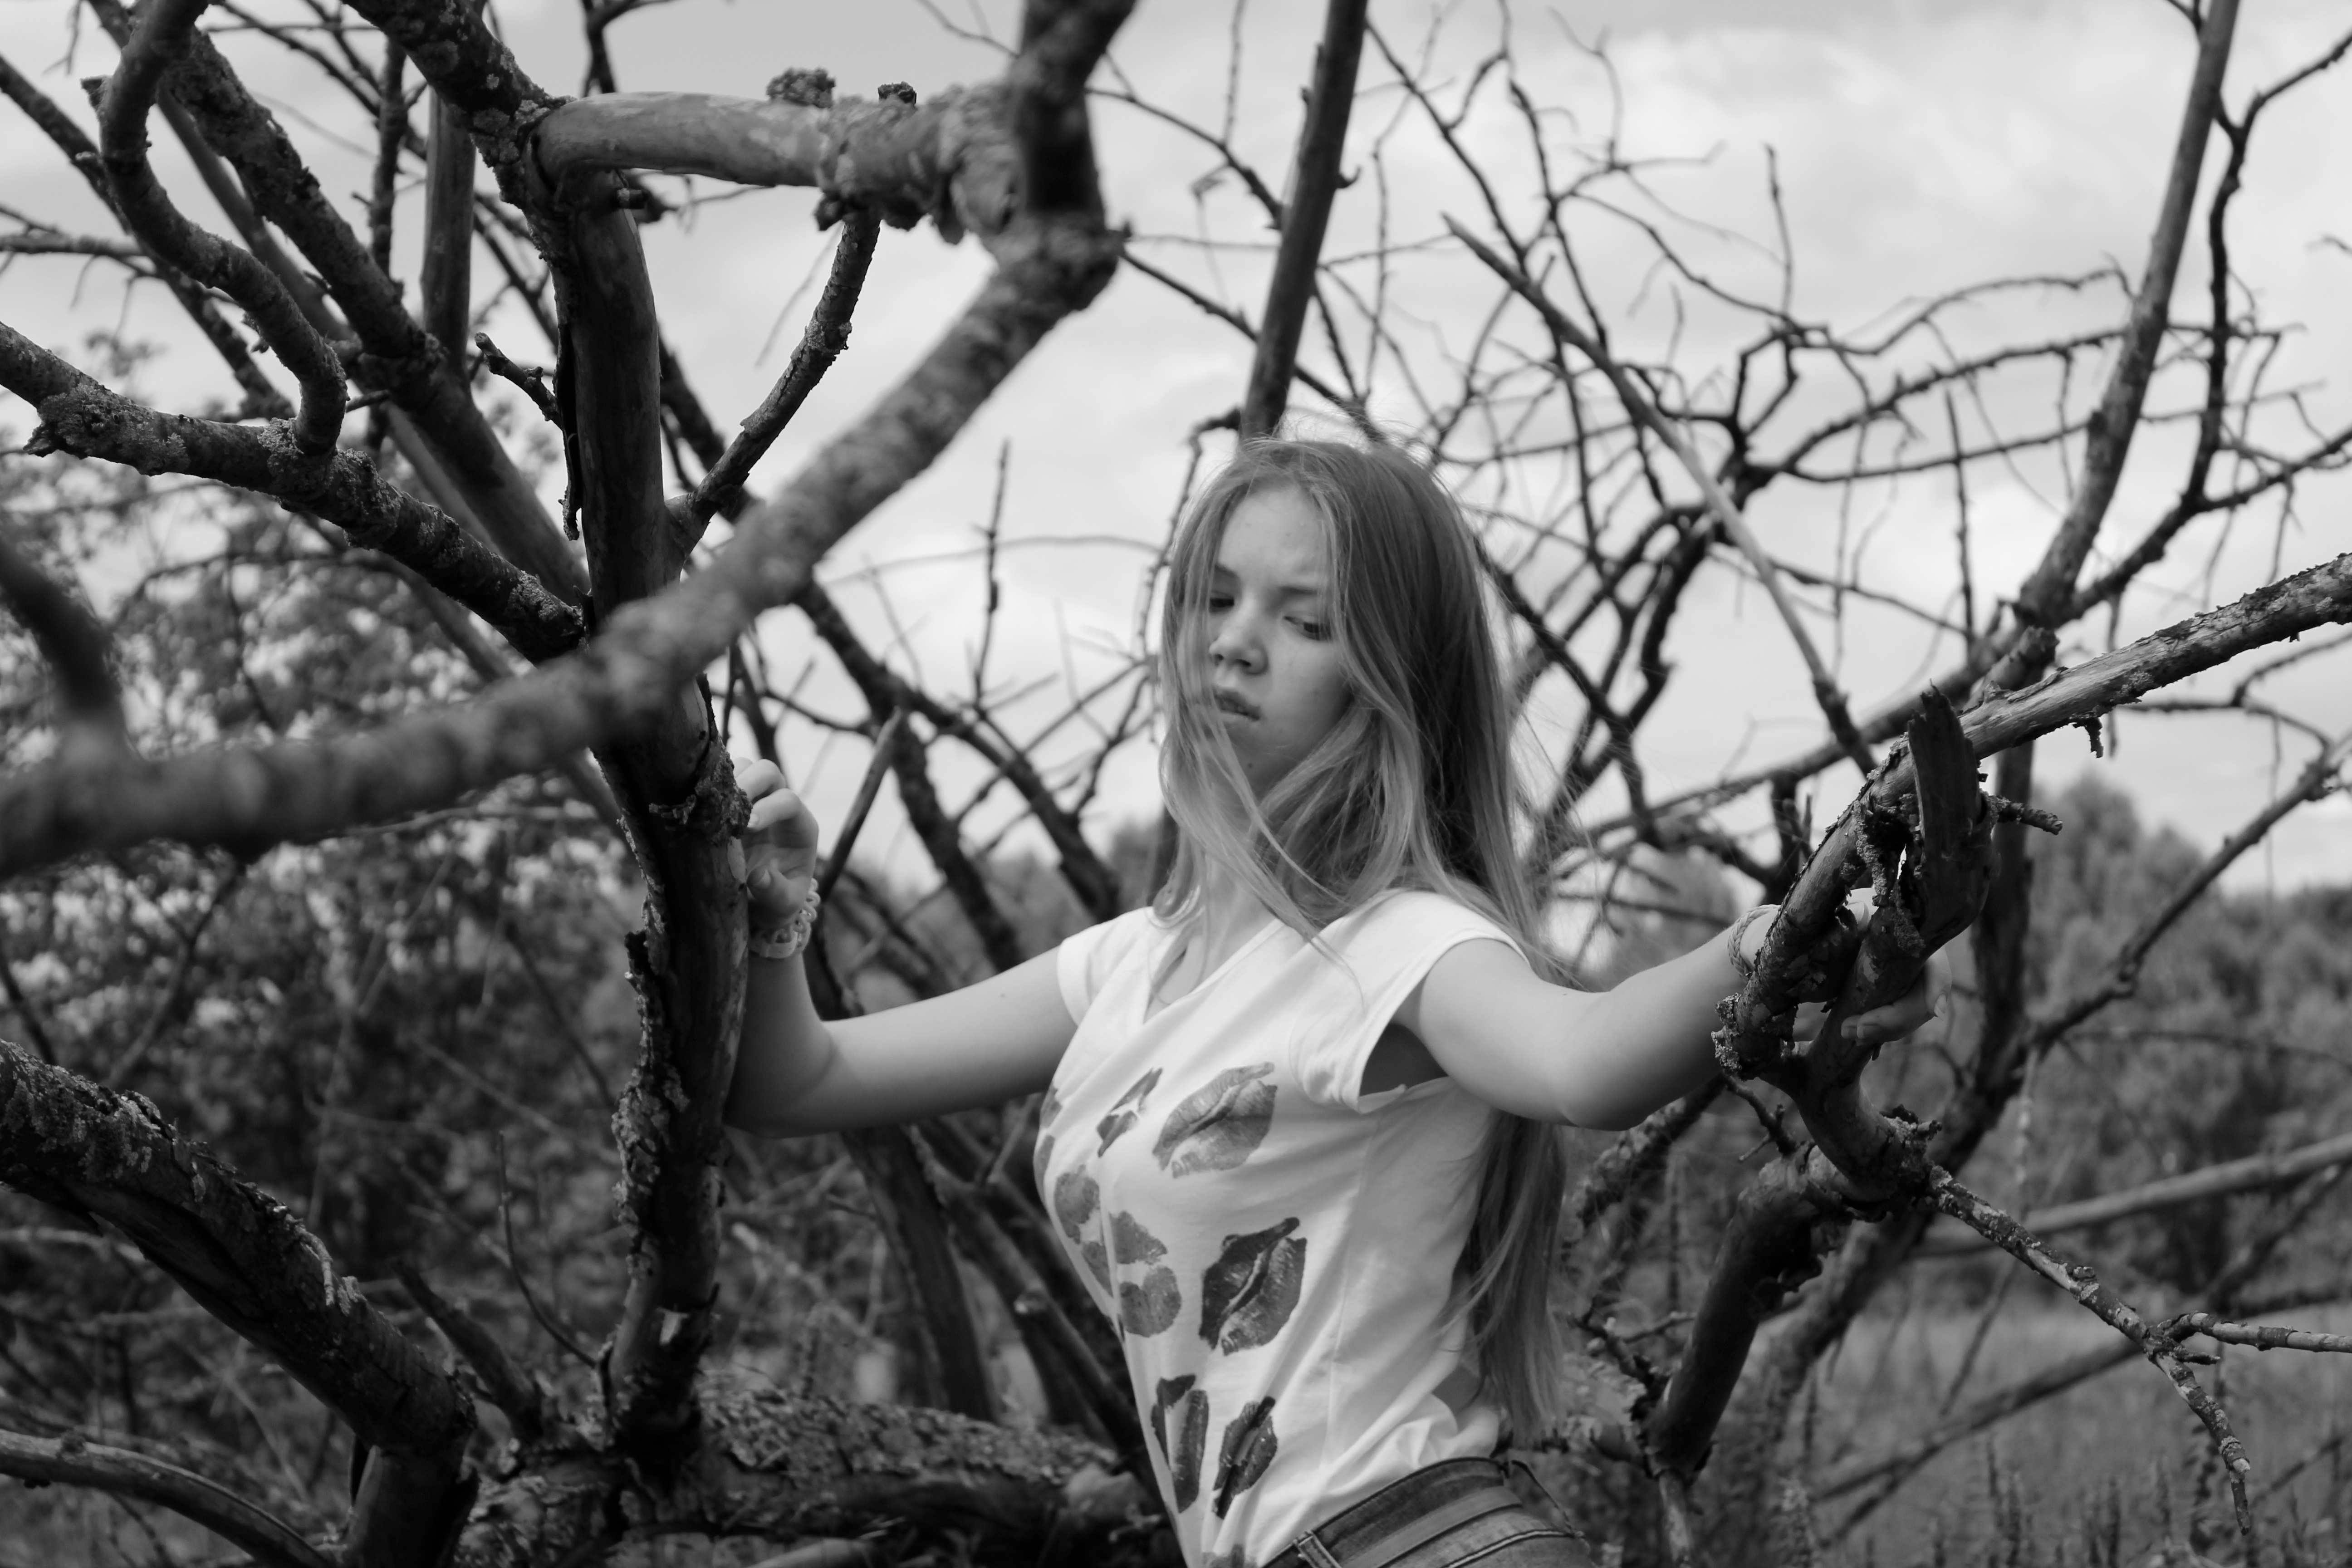
tree, forest, branch, winter, black and white, plant, photography, spring, black, monochrome, season, photograph, photo shoot, monochrome photography, woody plant